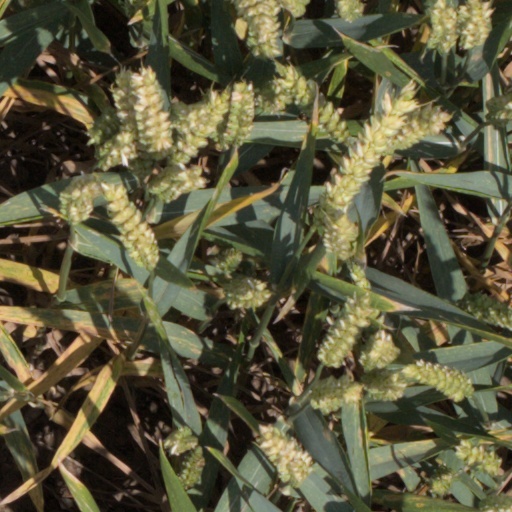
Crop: wheat